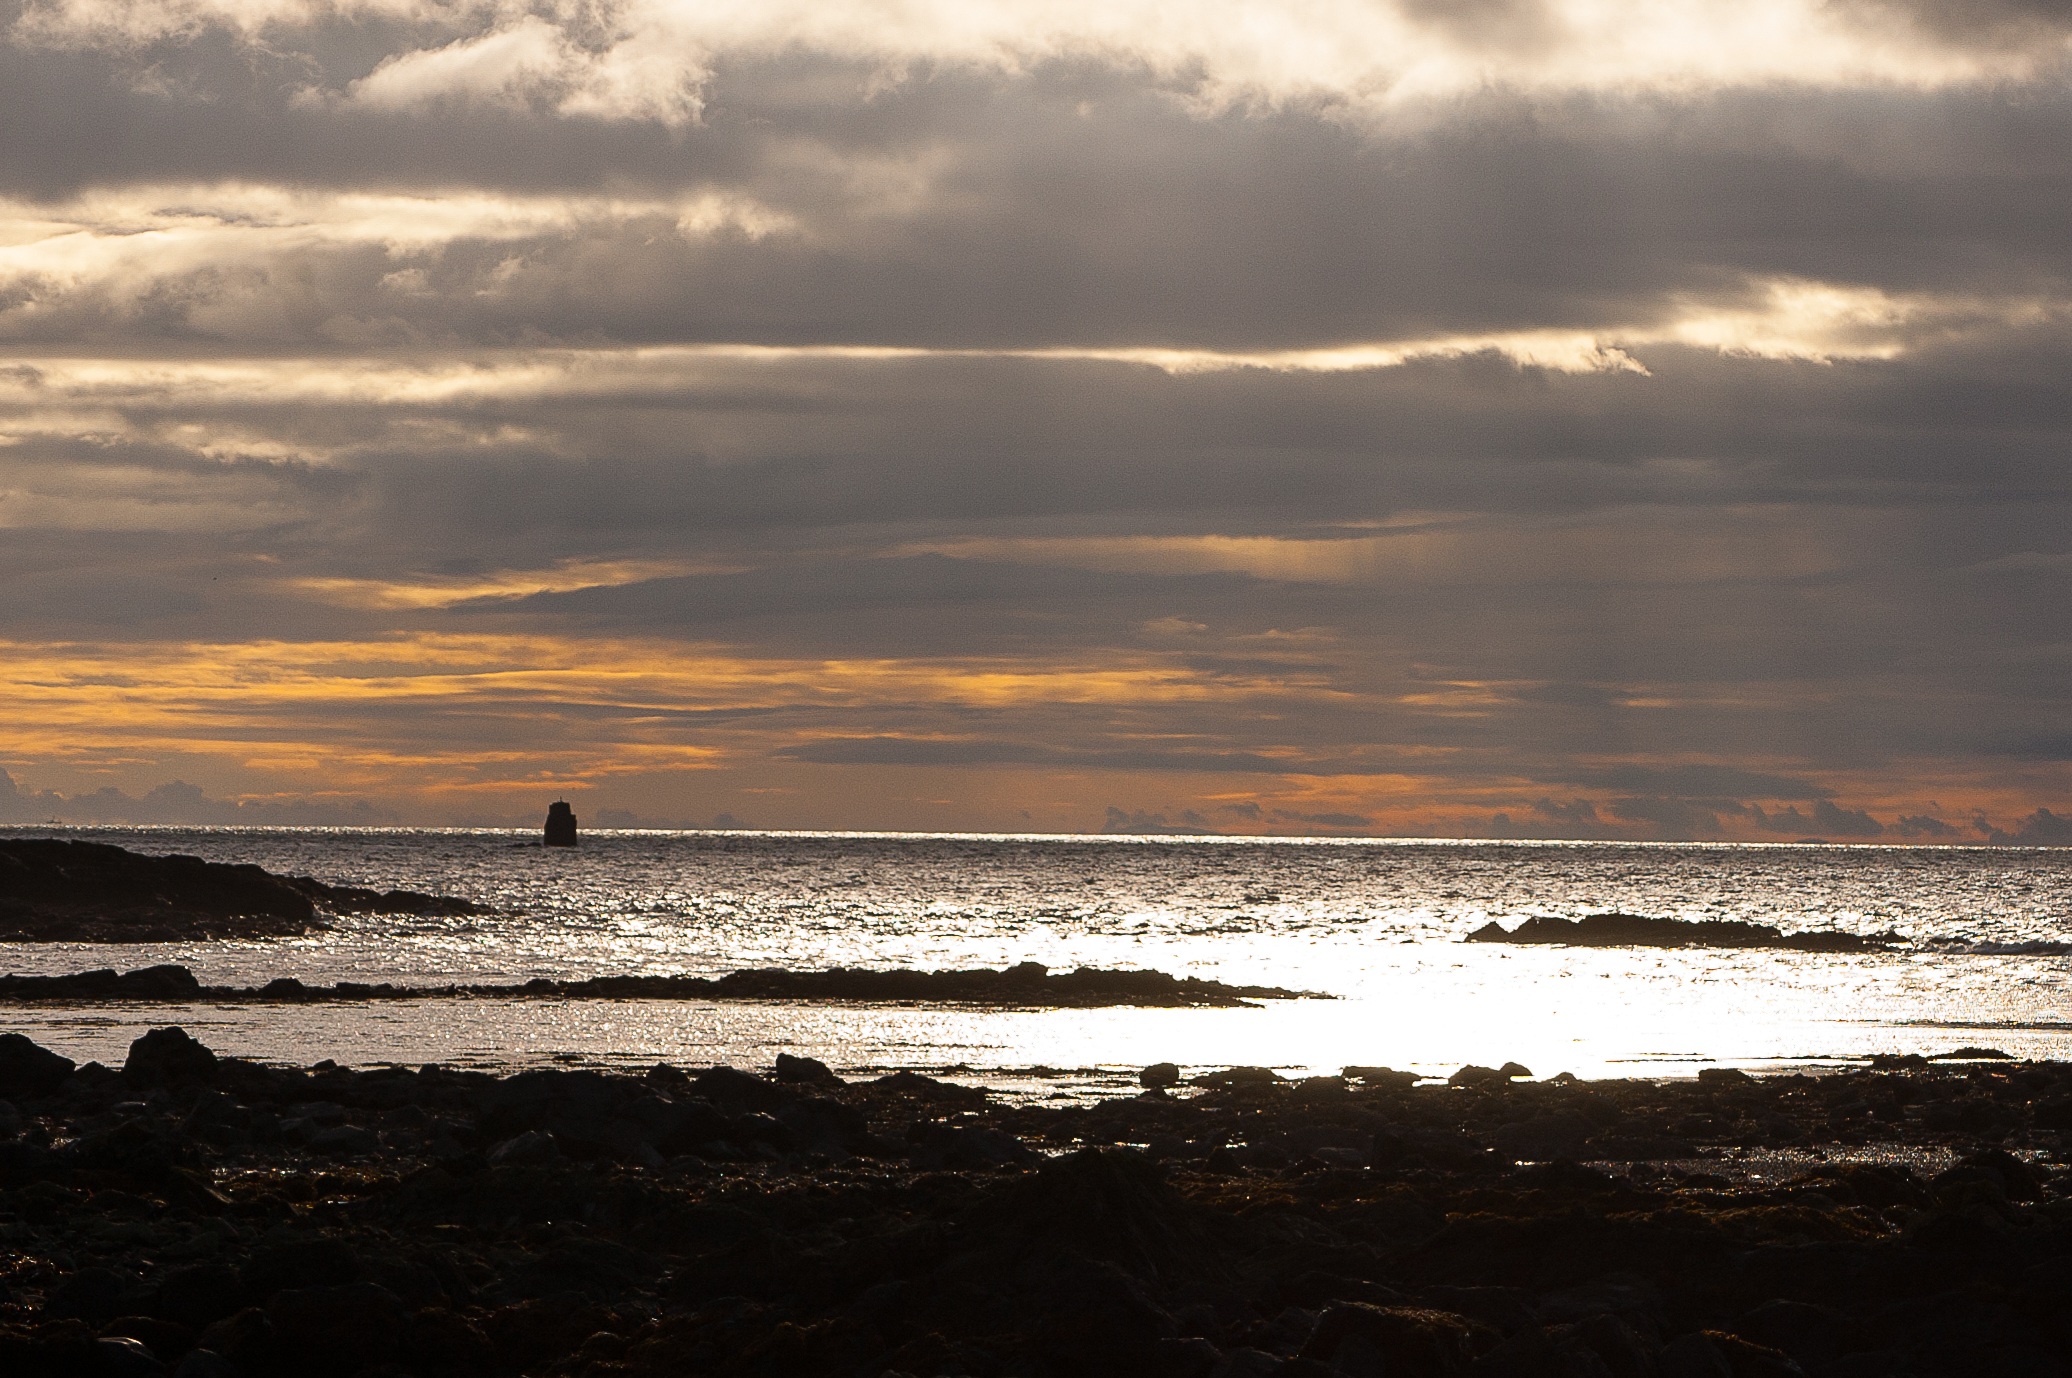
beach, landscape, sea, coast, sand, rock, ocean, horizon, cloud, sky, sun, sunrise, sunset, sunlight, morning, shore, wave, dawn, coastline, dusk, evening, bay, tourism, body of water, scotland, scottish, wind wave, dumfries and galloway